Vendange tardive

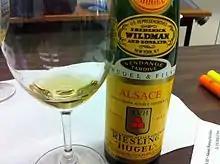
A Riesling made in the Vendange Tardive style.

The minimum sugar levels in the juice are a bit above those required for the German Auslese classification, but are routinely exceeded by good producers; on the other hand Alsace wines tend to be fermented more completely than those across the Rhine, reducing the amount of sugar in the final wine. Some "vendange tardive" wines are fairly dry, most are sweet but not cloyingly so; all are characterised by great richness. Sélection de Grains Nobles is roughly equivalent to the German Beerenauslese, with the honeyed flavours characteristic of noble rot.